Bayport, New York

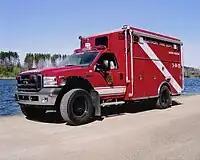
2006 water rescue truck

Fire protection in Bayport is provided by the Bayport Fire Department, a volunteer department located at 251 Snedecor Avenue on the corner of Railroad Street, which is part of the Suffolk County Fire Rescue and Emergency Services system with call numbers 3-14-0. Besides fire protection, the Bayport Fire Department also responds to auto accidents, rescue calls, water-related emergencies, hazardous materials incidents and a first response for high priority EMS calls such as cardiac arrests, choking, etc.